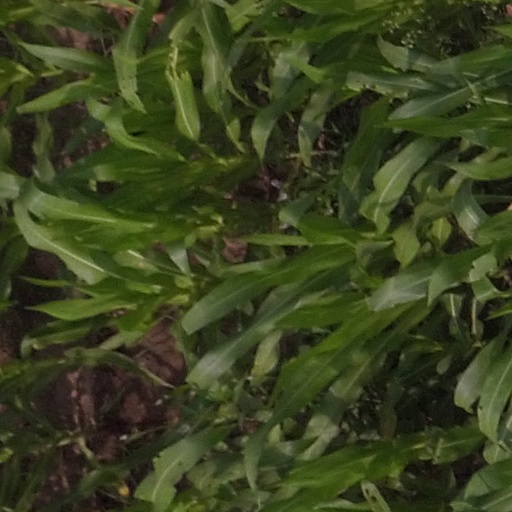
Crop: maize; corn